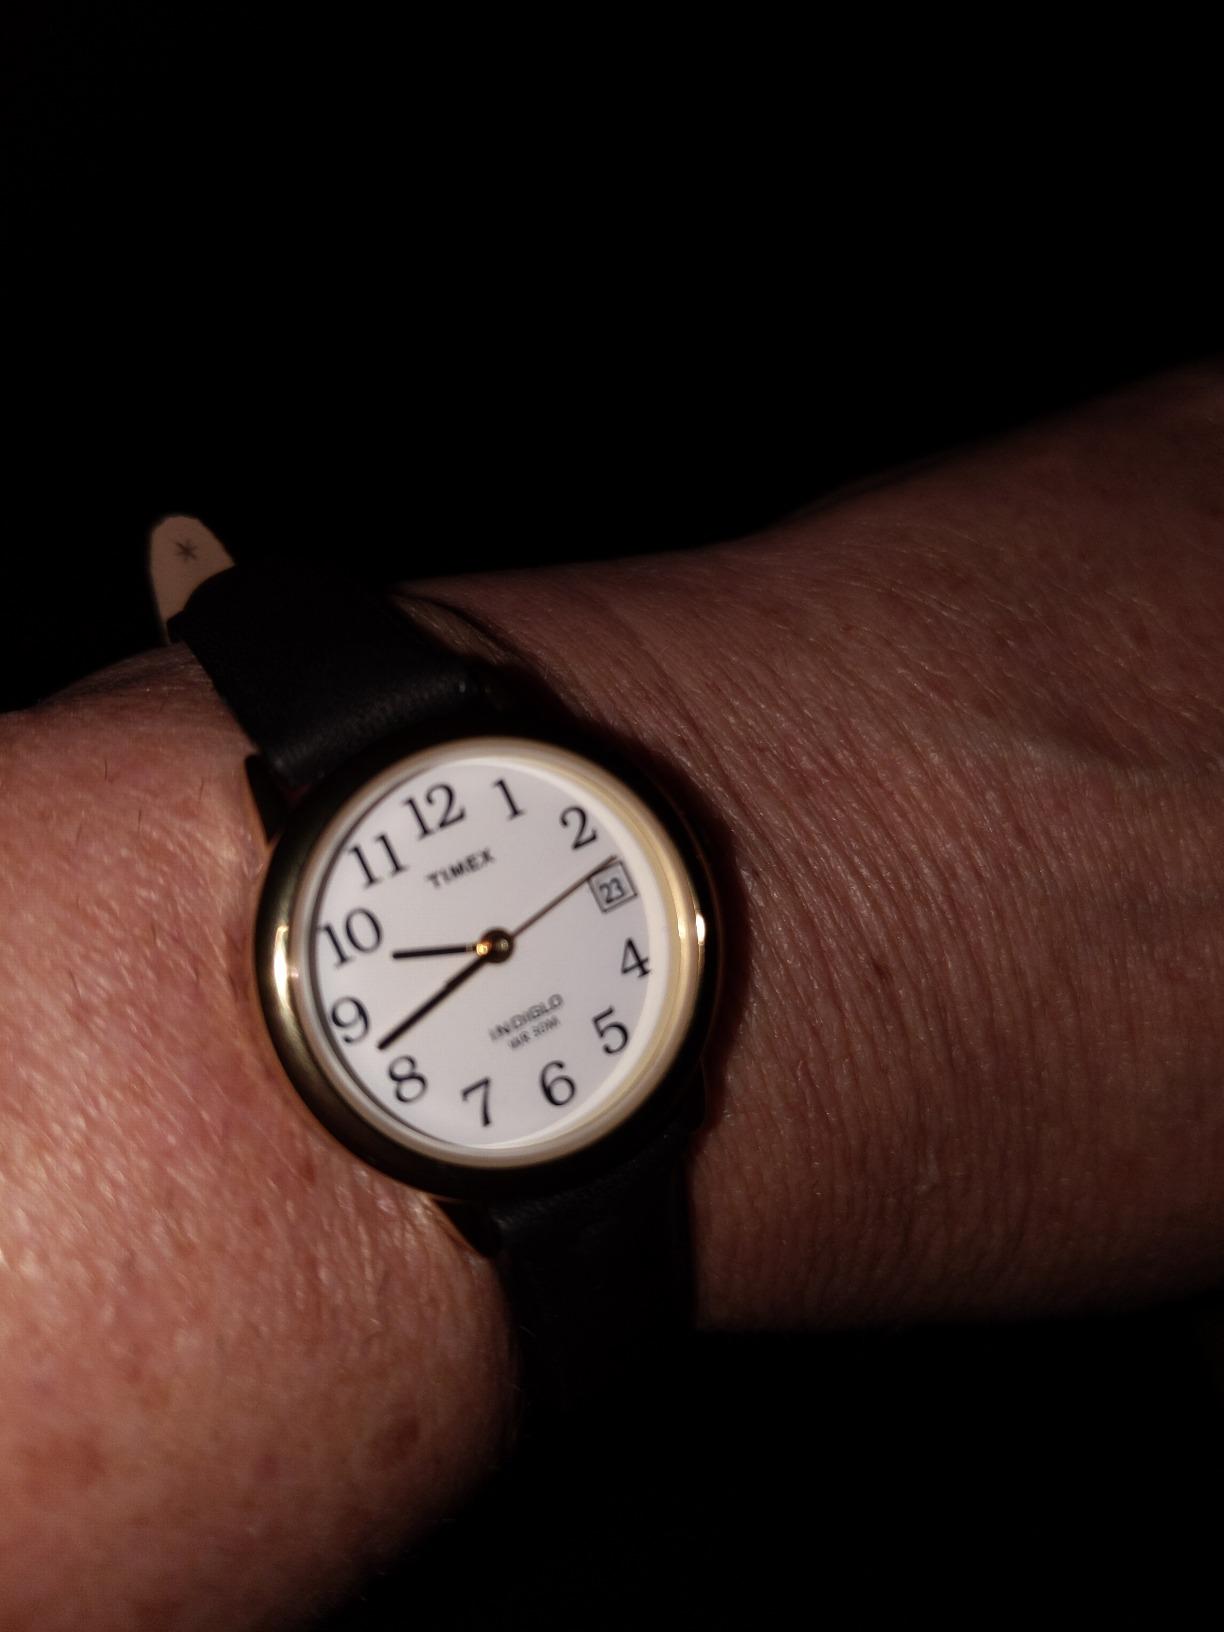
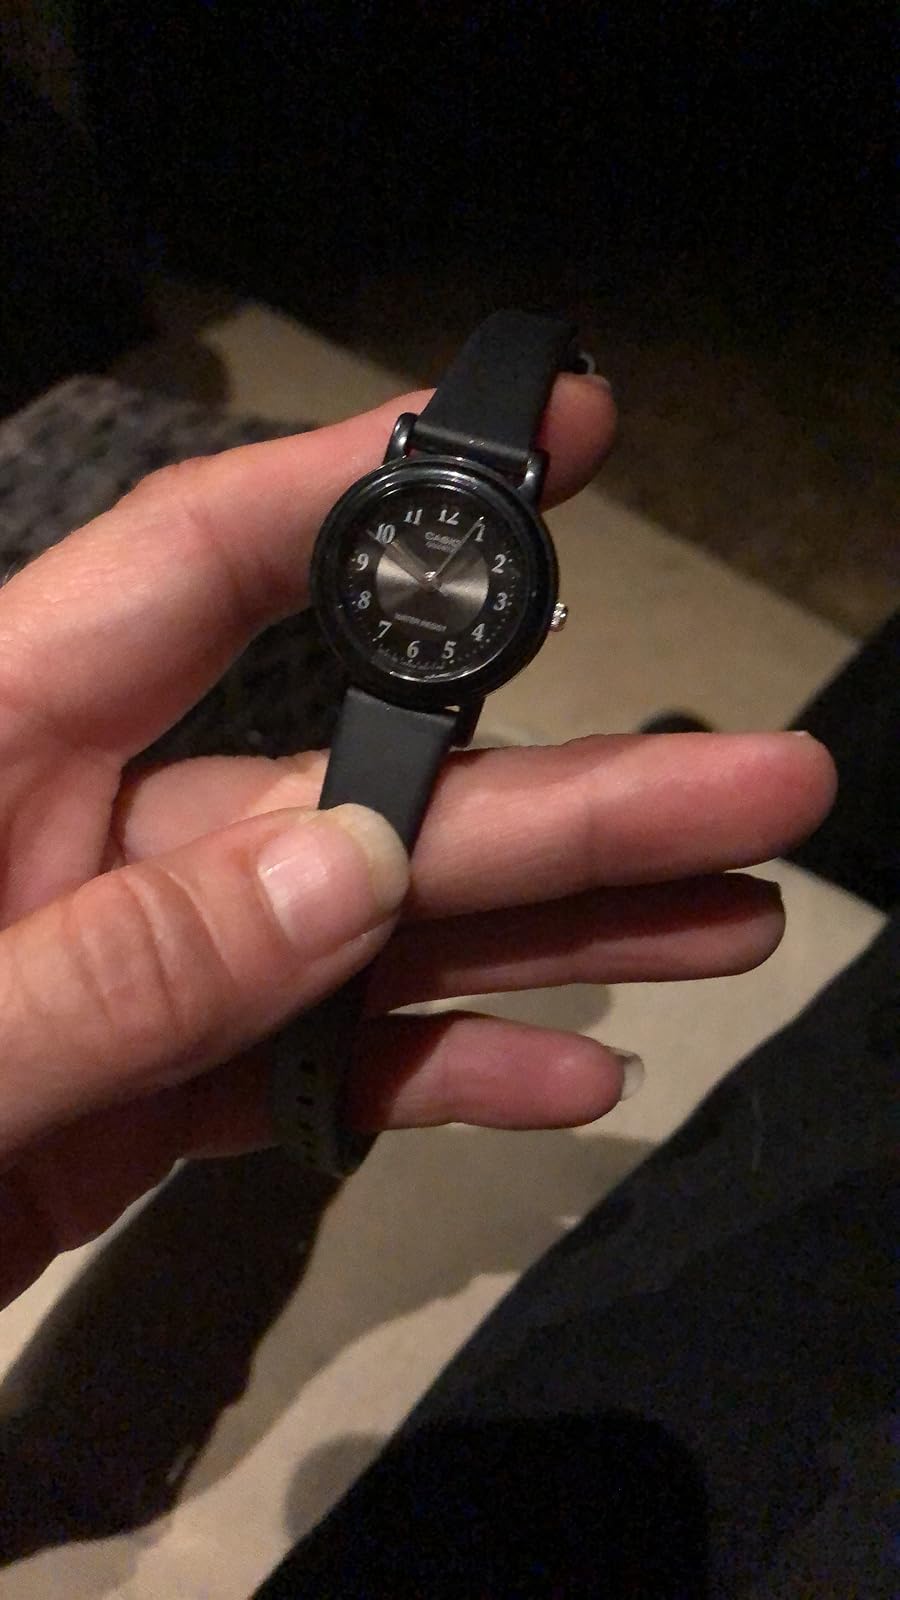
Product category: accessories_watch
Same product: no